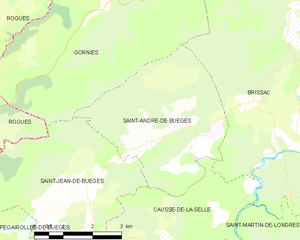
Carte de la commune française de code INSEE 34238 - Saint-André-de-Buèges
Saint-André-de-Buèges est une commune française située dans le département de l'Hérault en région Occitanie.